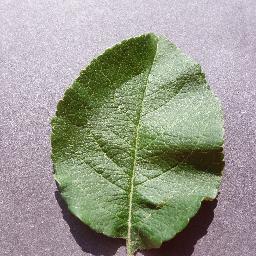
Label: Apple___healthy